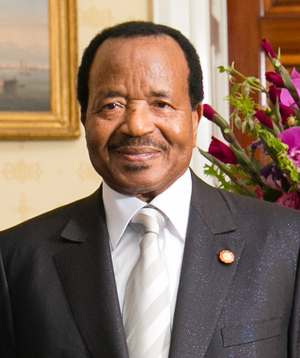
Camerouns præsidenter
Camerouns nuværende præsident Paul Biya
Cameroun blev uafhængig i 1960. Camerouns præsidenter har været: